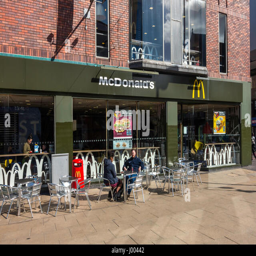
people sitting in the sunshine in spring outside shopping centre